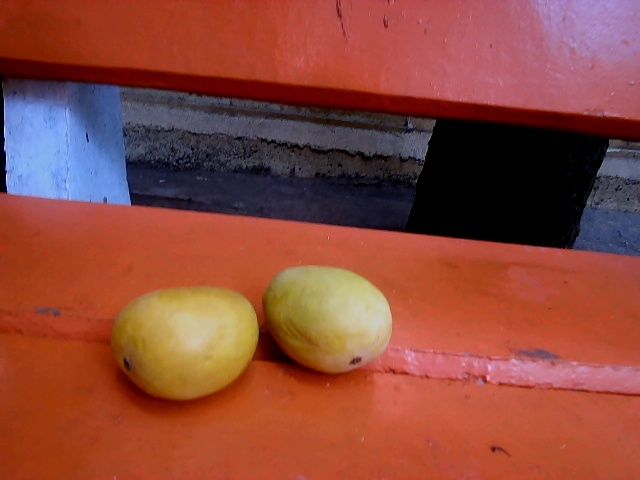
Label: Ripe_Mango